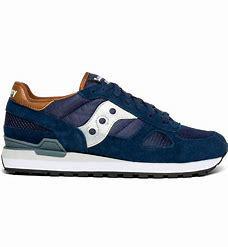
Brand: Saucony
Model: 100